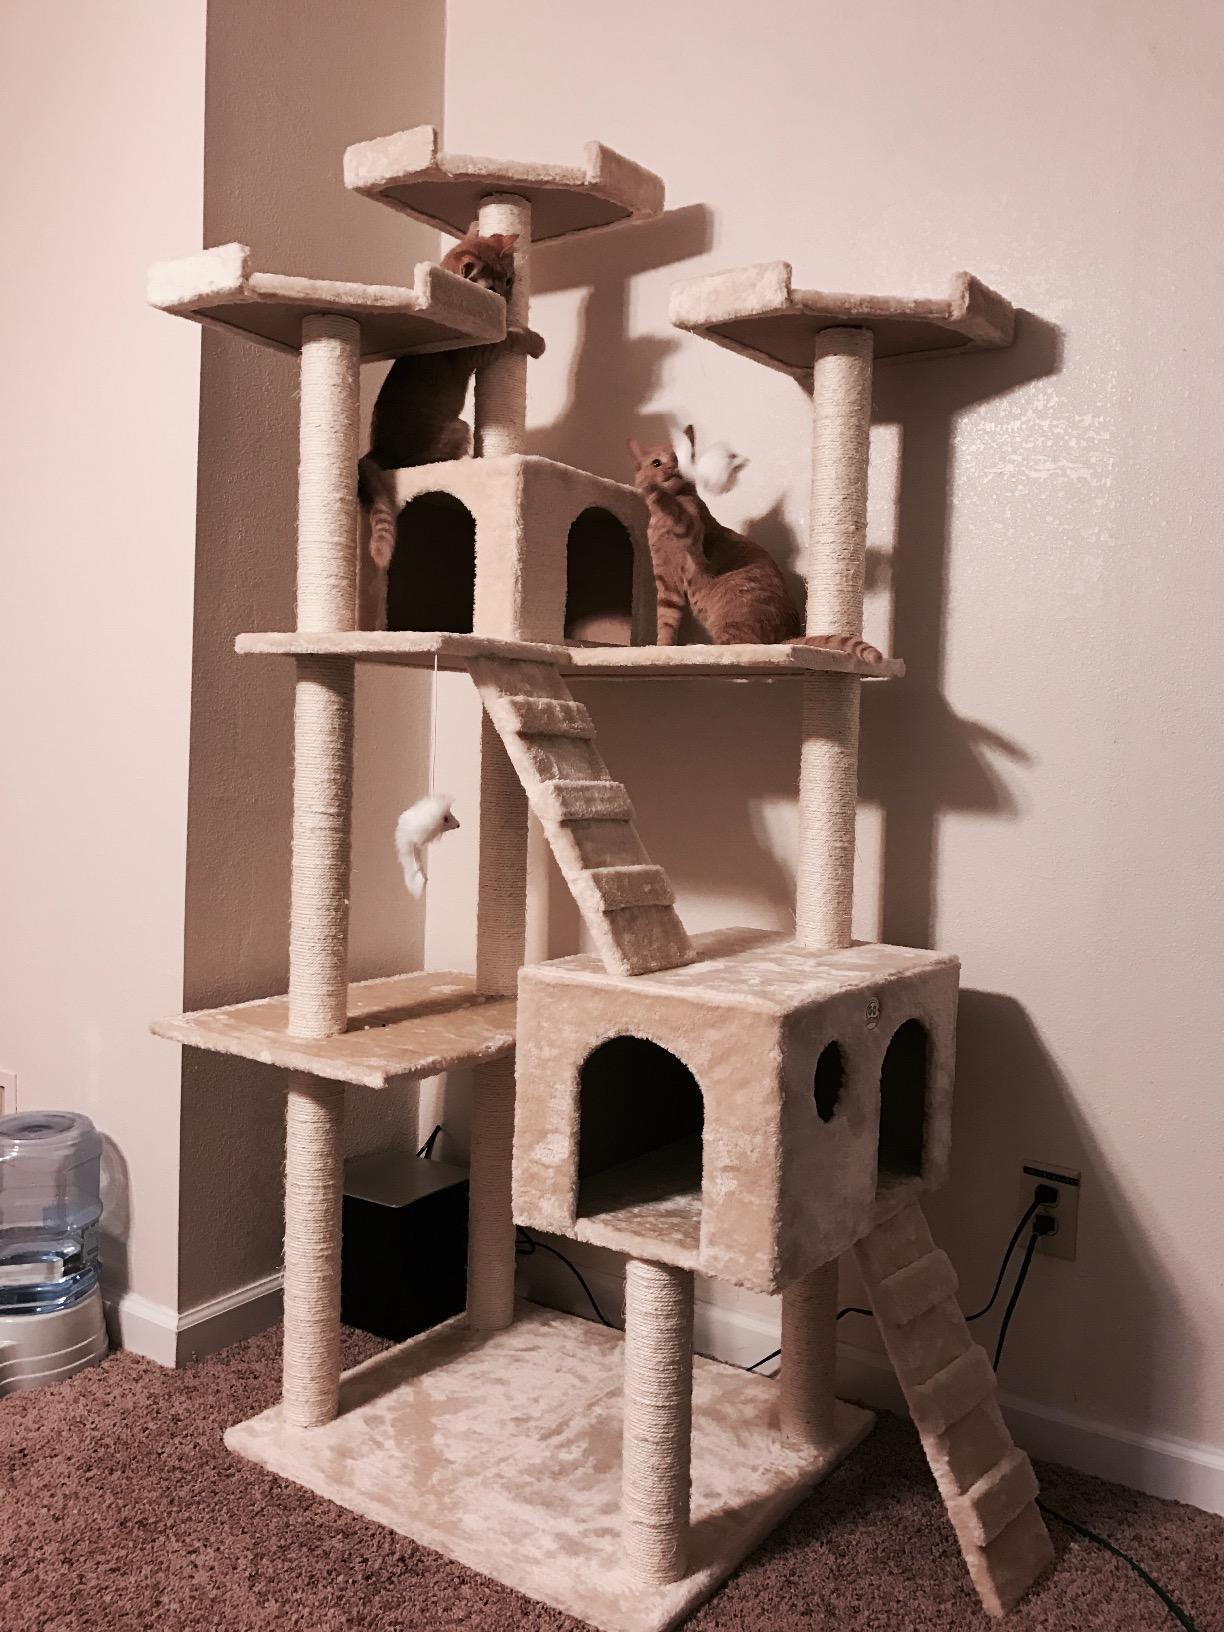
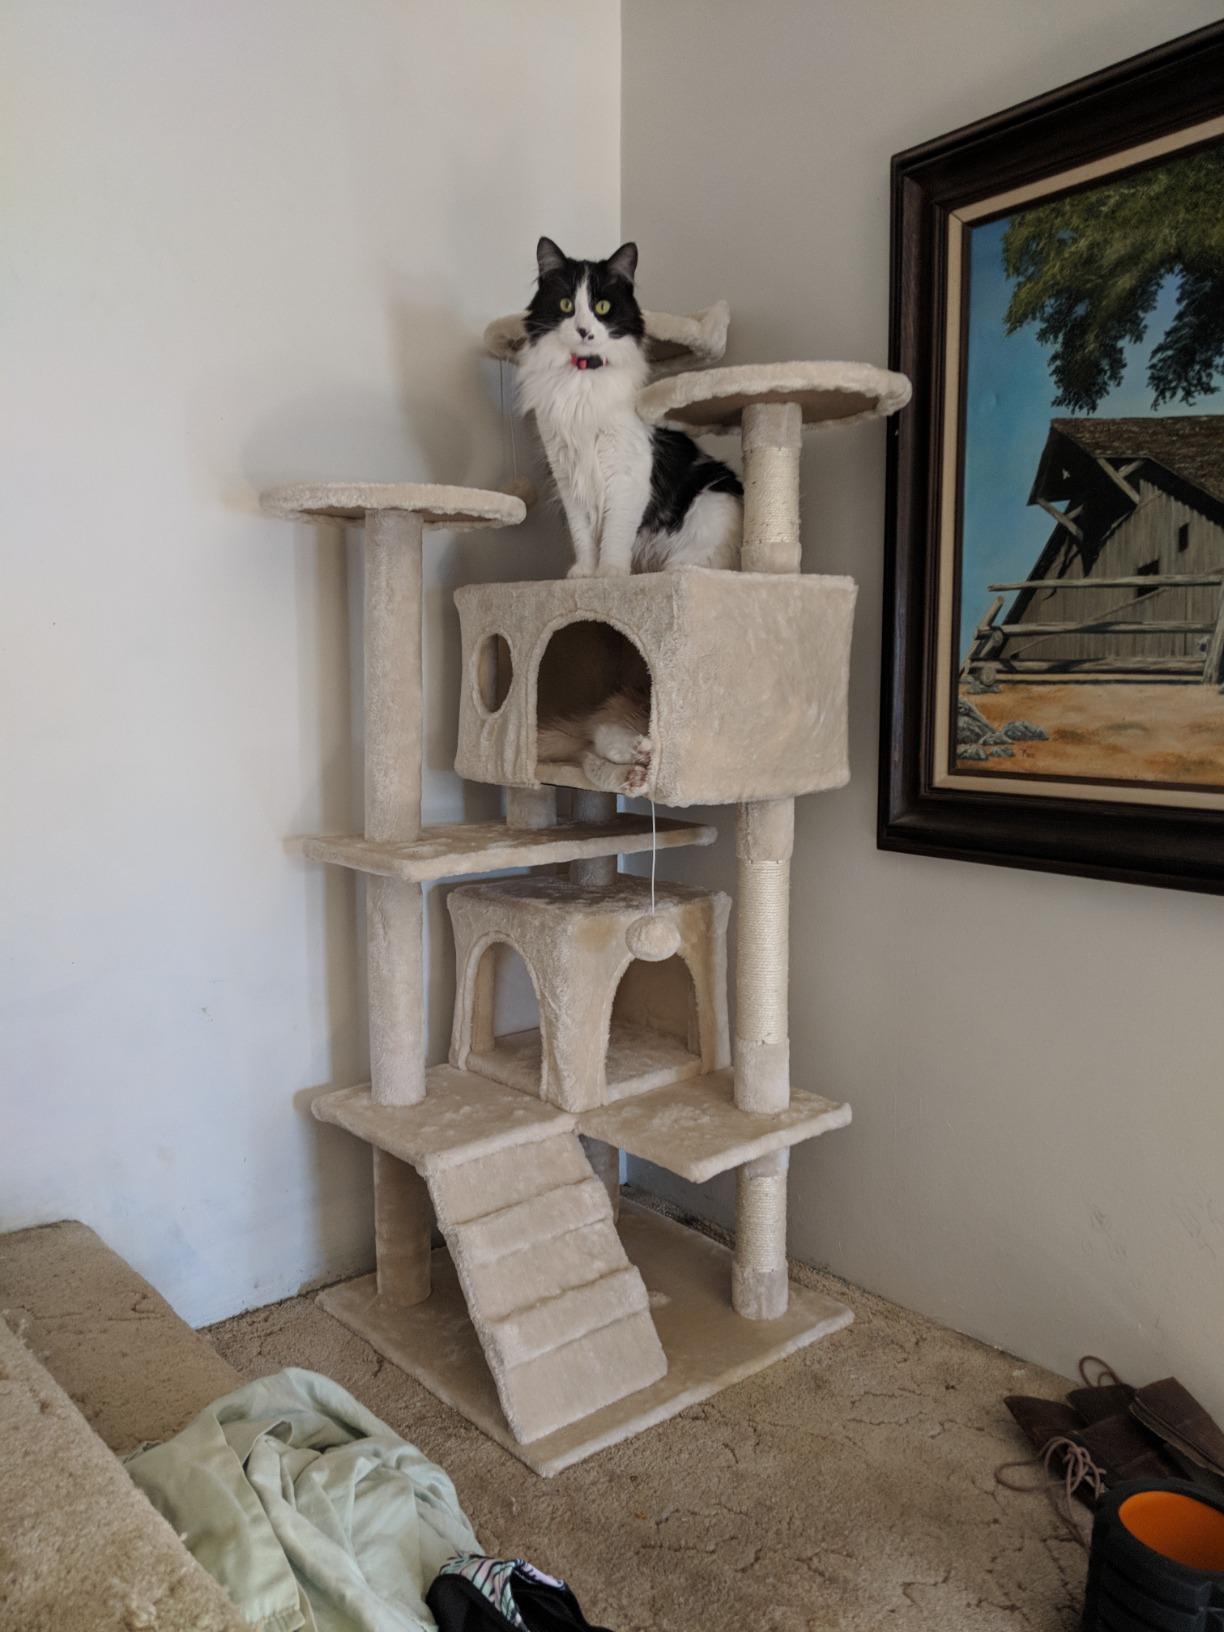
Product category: items_cat tree
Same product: no